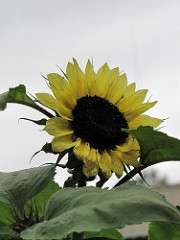
Flower: sunflower